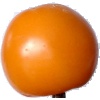
Label: Tomato Yellow 1